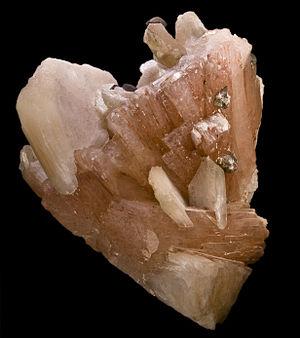
Heulandite Localité: Carrière de Lonavala, Lonavala, District de Poonah, Maharashtra, Inde* Taille
L’heulandite est un minéral du groupe des silicates sous-groupe des tectosilicates. C’est un nom générique qui recouvre 5 espèces : l'heulandite-Ba, l'heulandite-Ca, l'heulandite-K, l'heulandite-Na, l'heulandite-Sr. Cette scission s'est opérée en 1997 grâce au sous-comité des zéolites émanant de l'IMA.